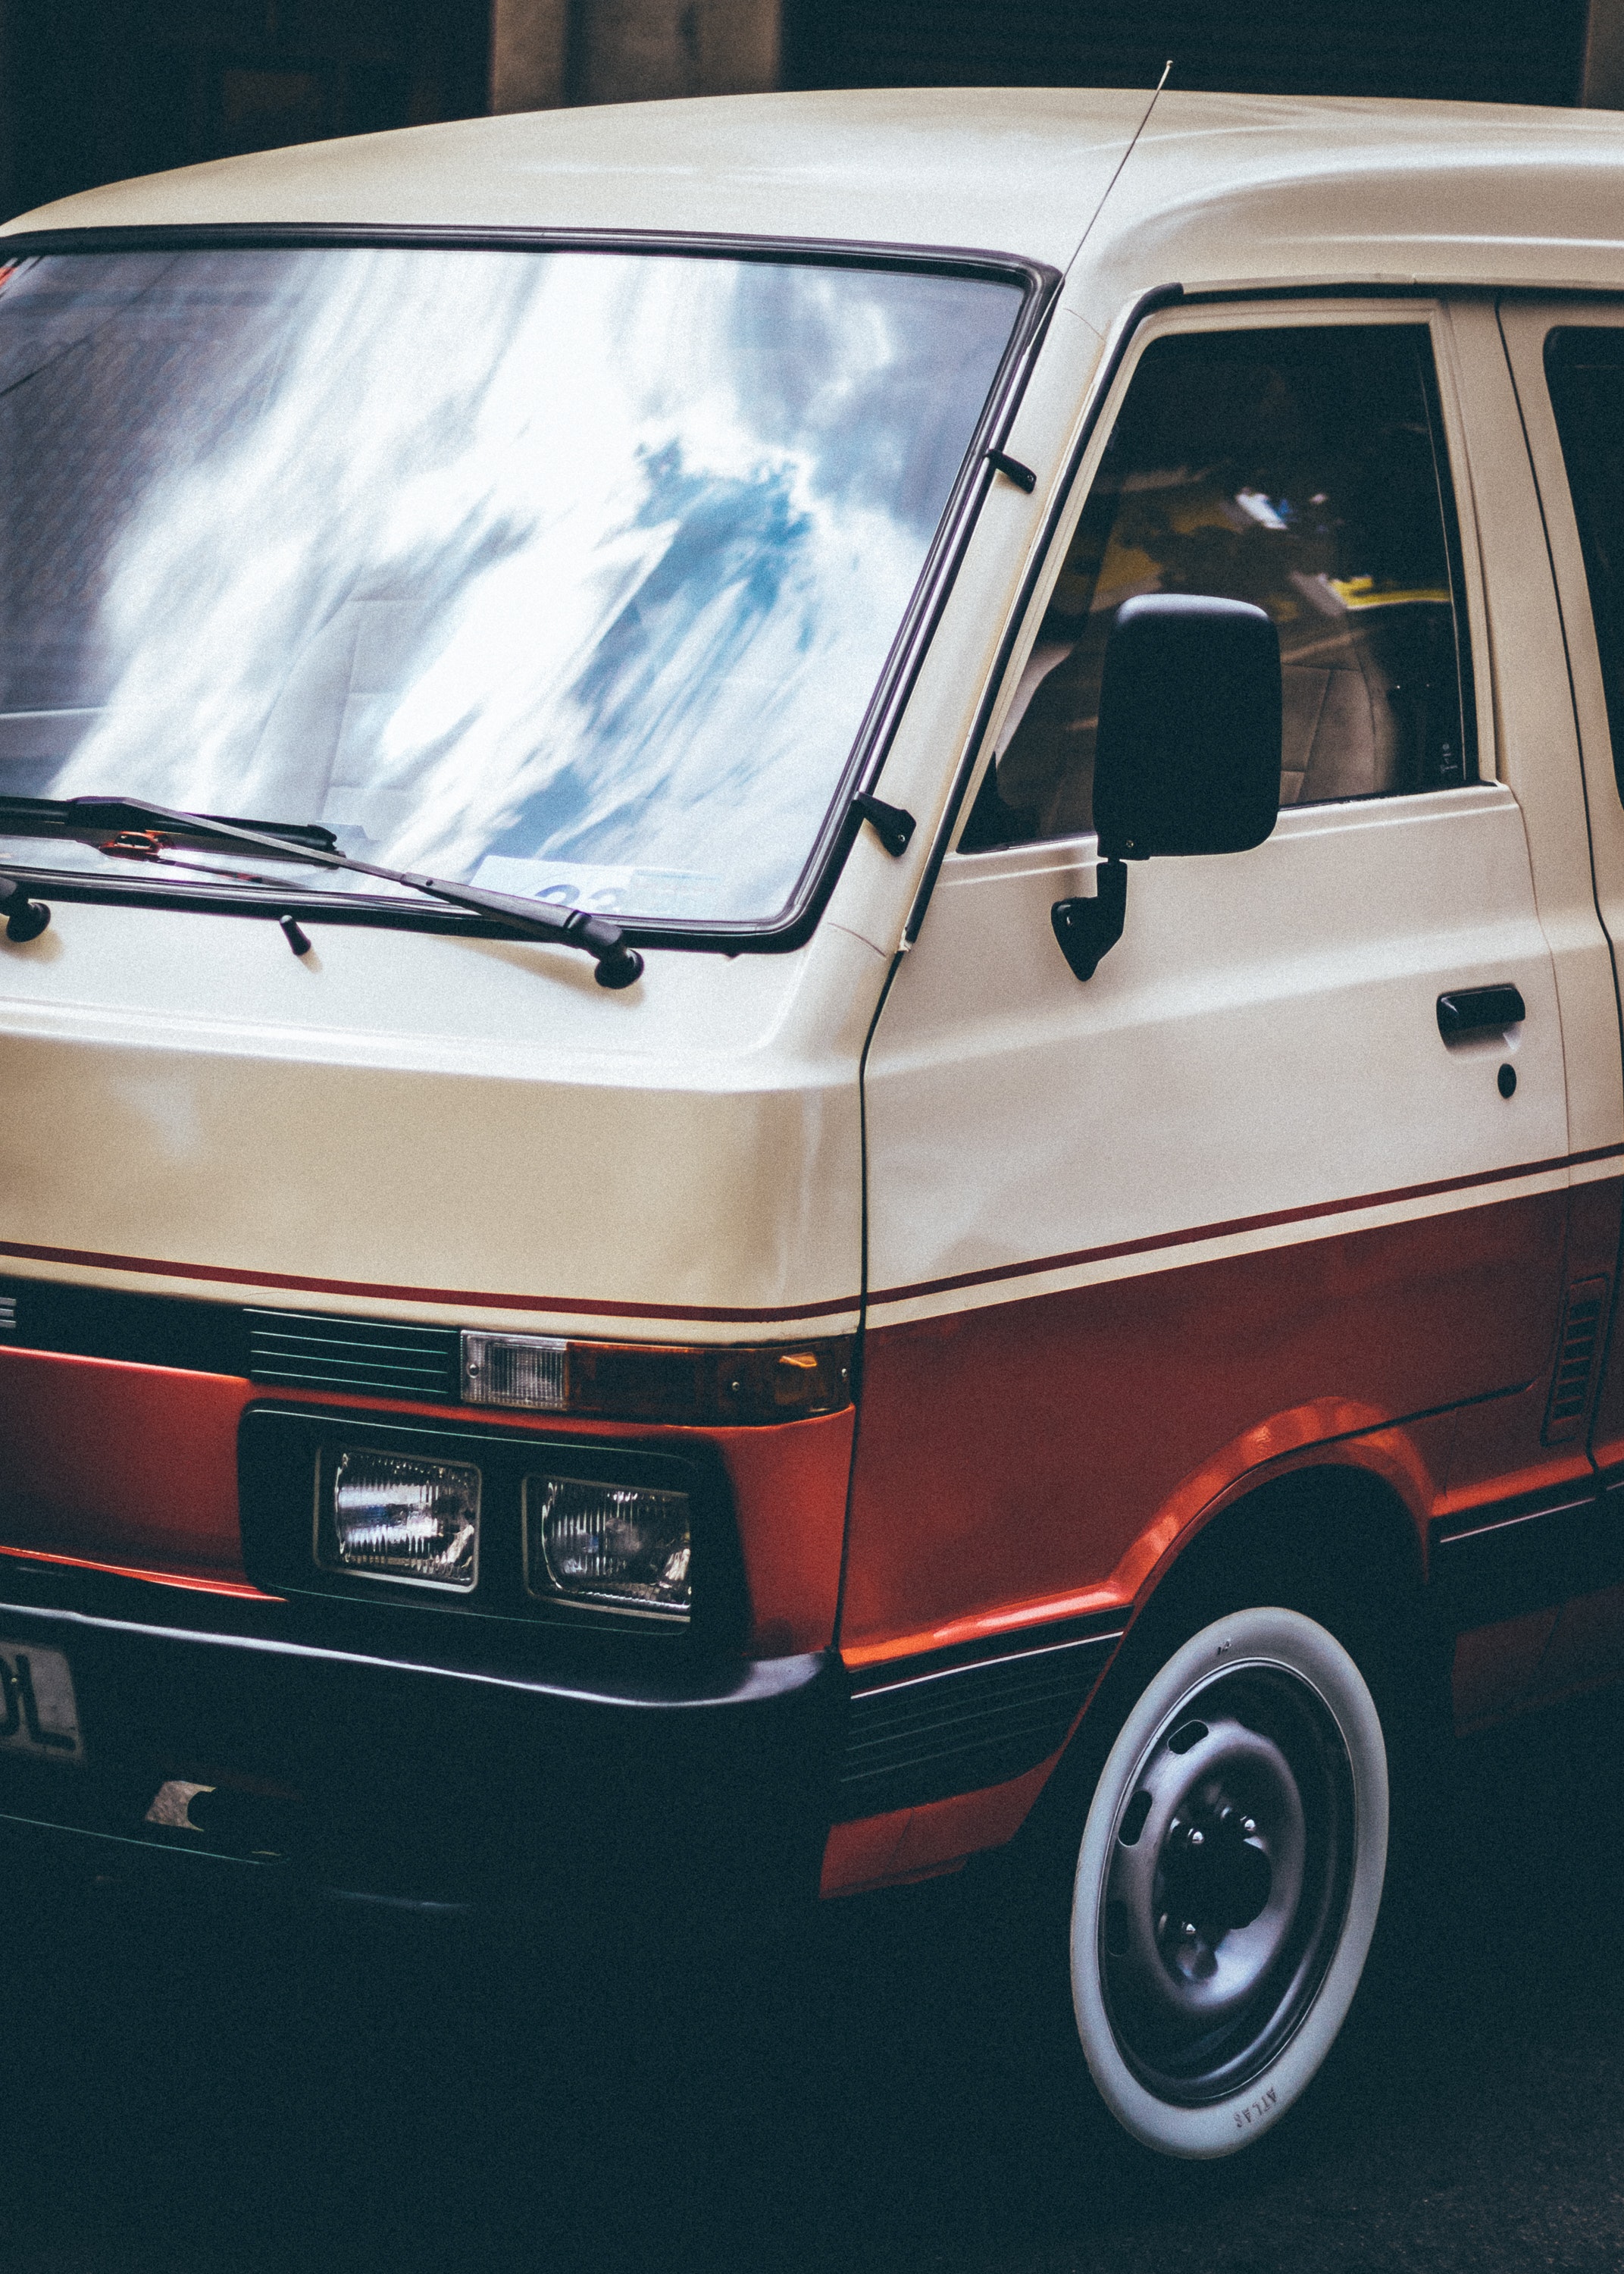
land vehicle, vehicle, car, van, motor vehicle, mode of transport, microvan, minivan, compact van, commercial vehicle, automotive wheel system, vehicle door, automotive exterior, bumper, auto part, rim, wheel